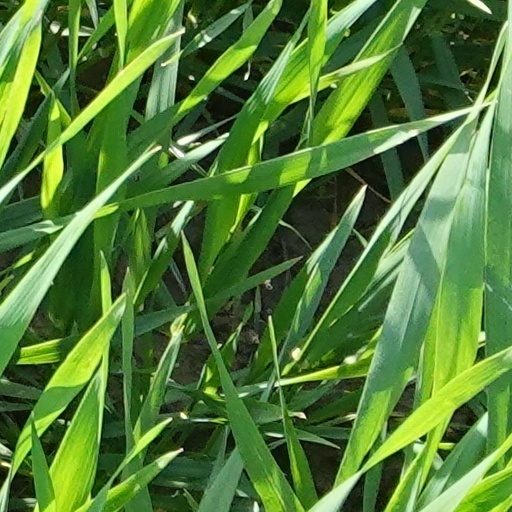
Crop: wheat